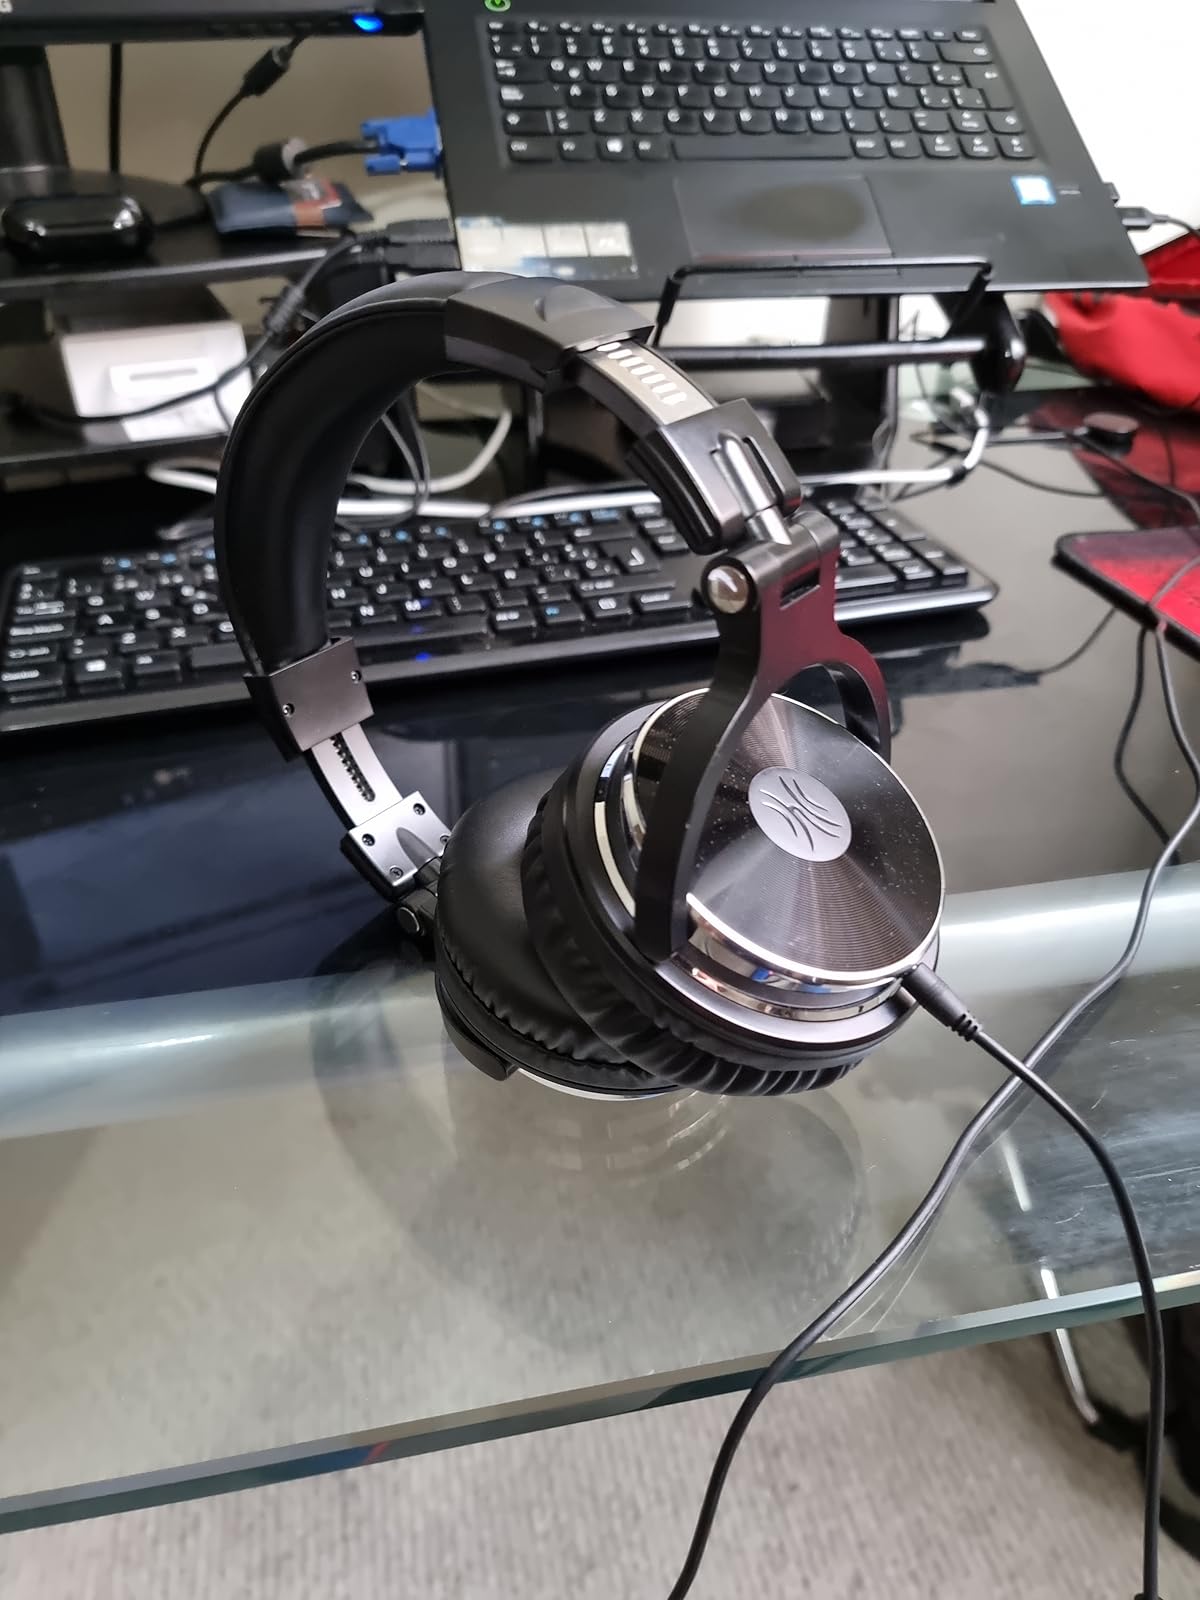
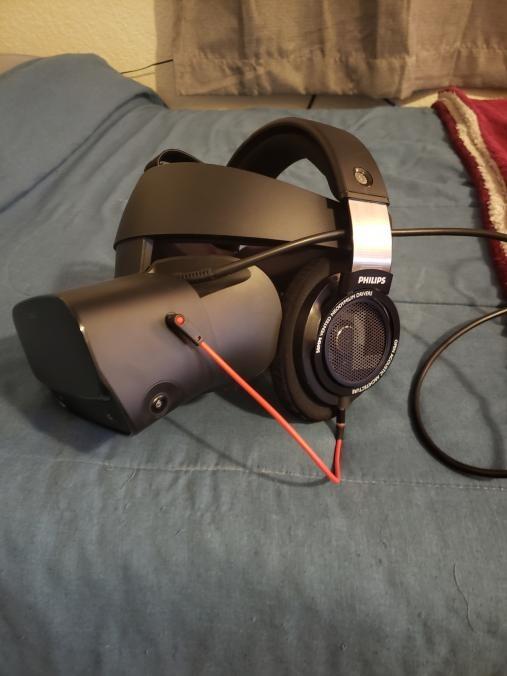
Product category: headphones
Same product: no